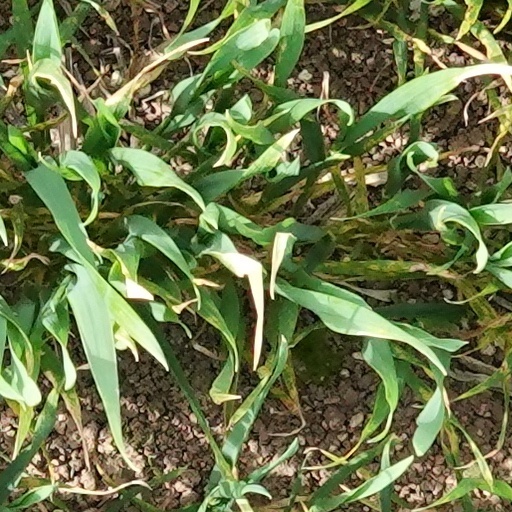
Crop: wheat